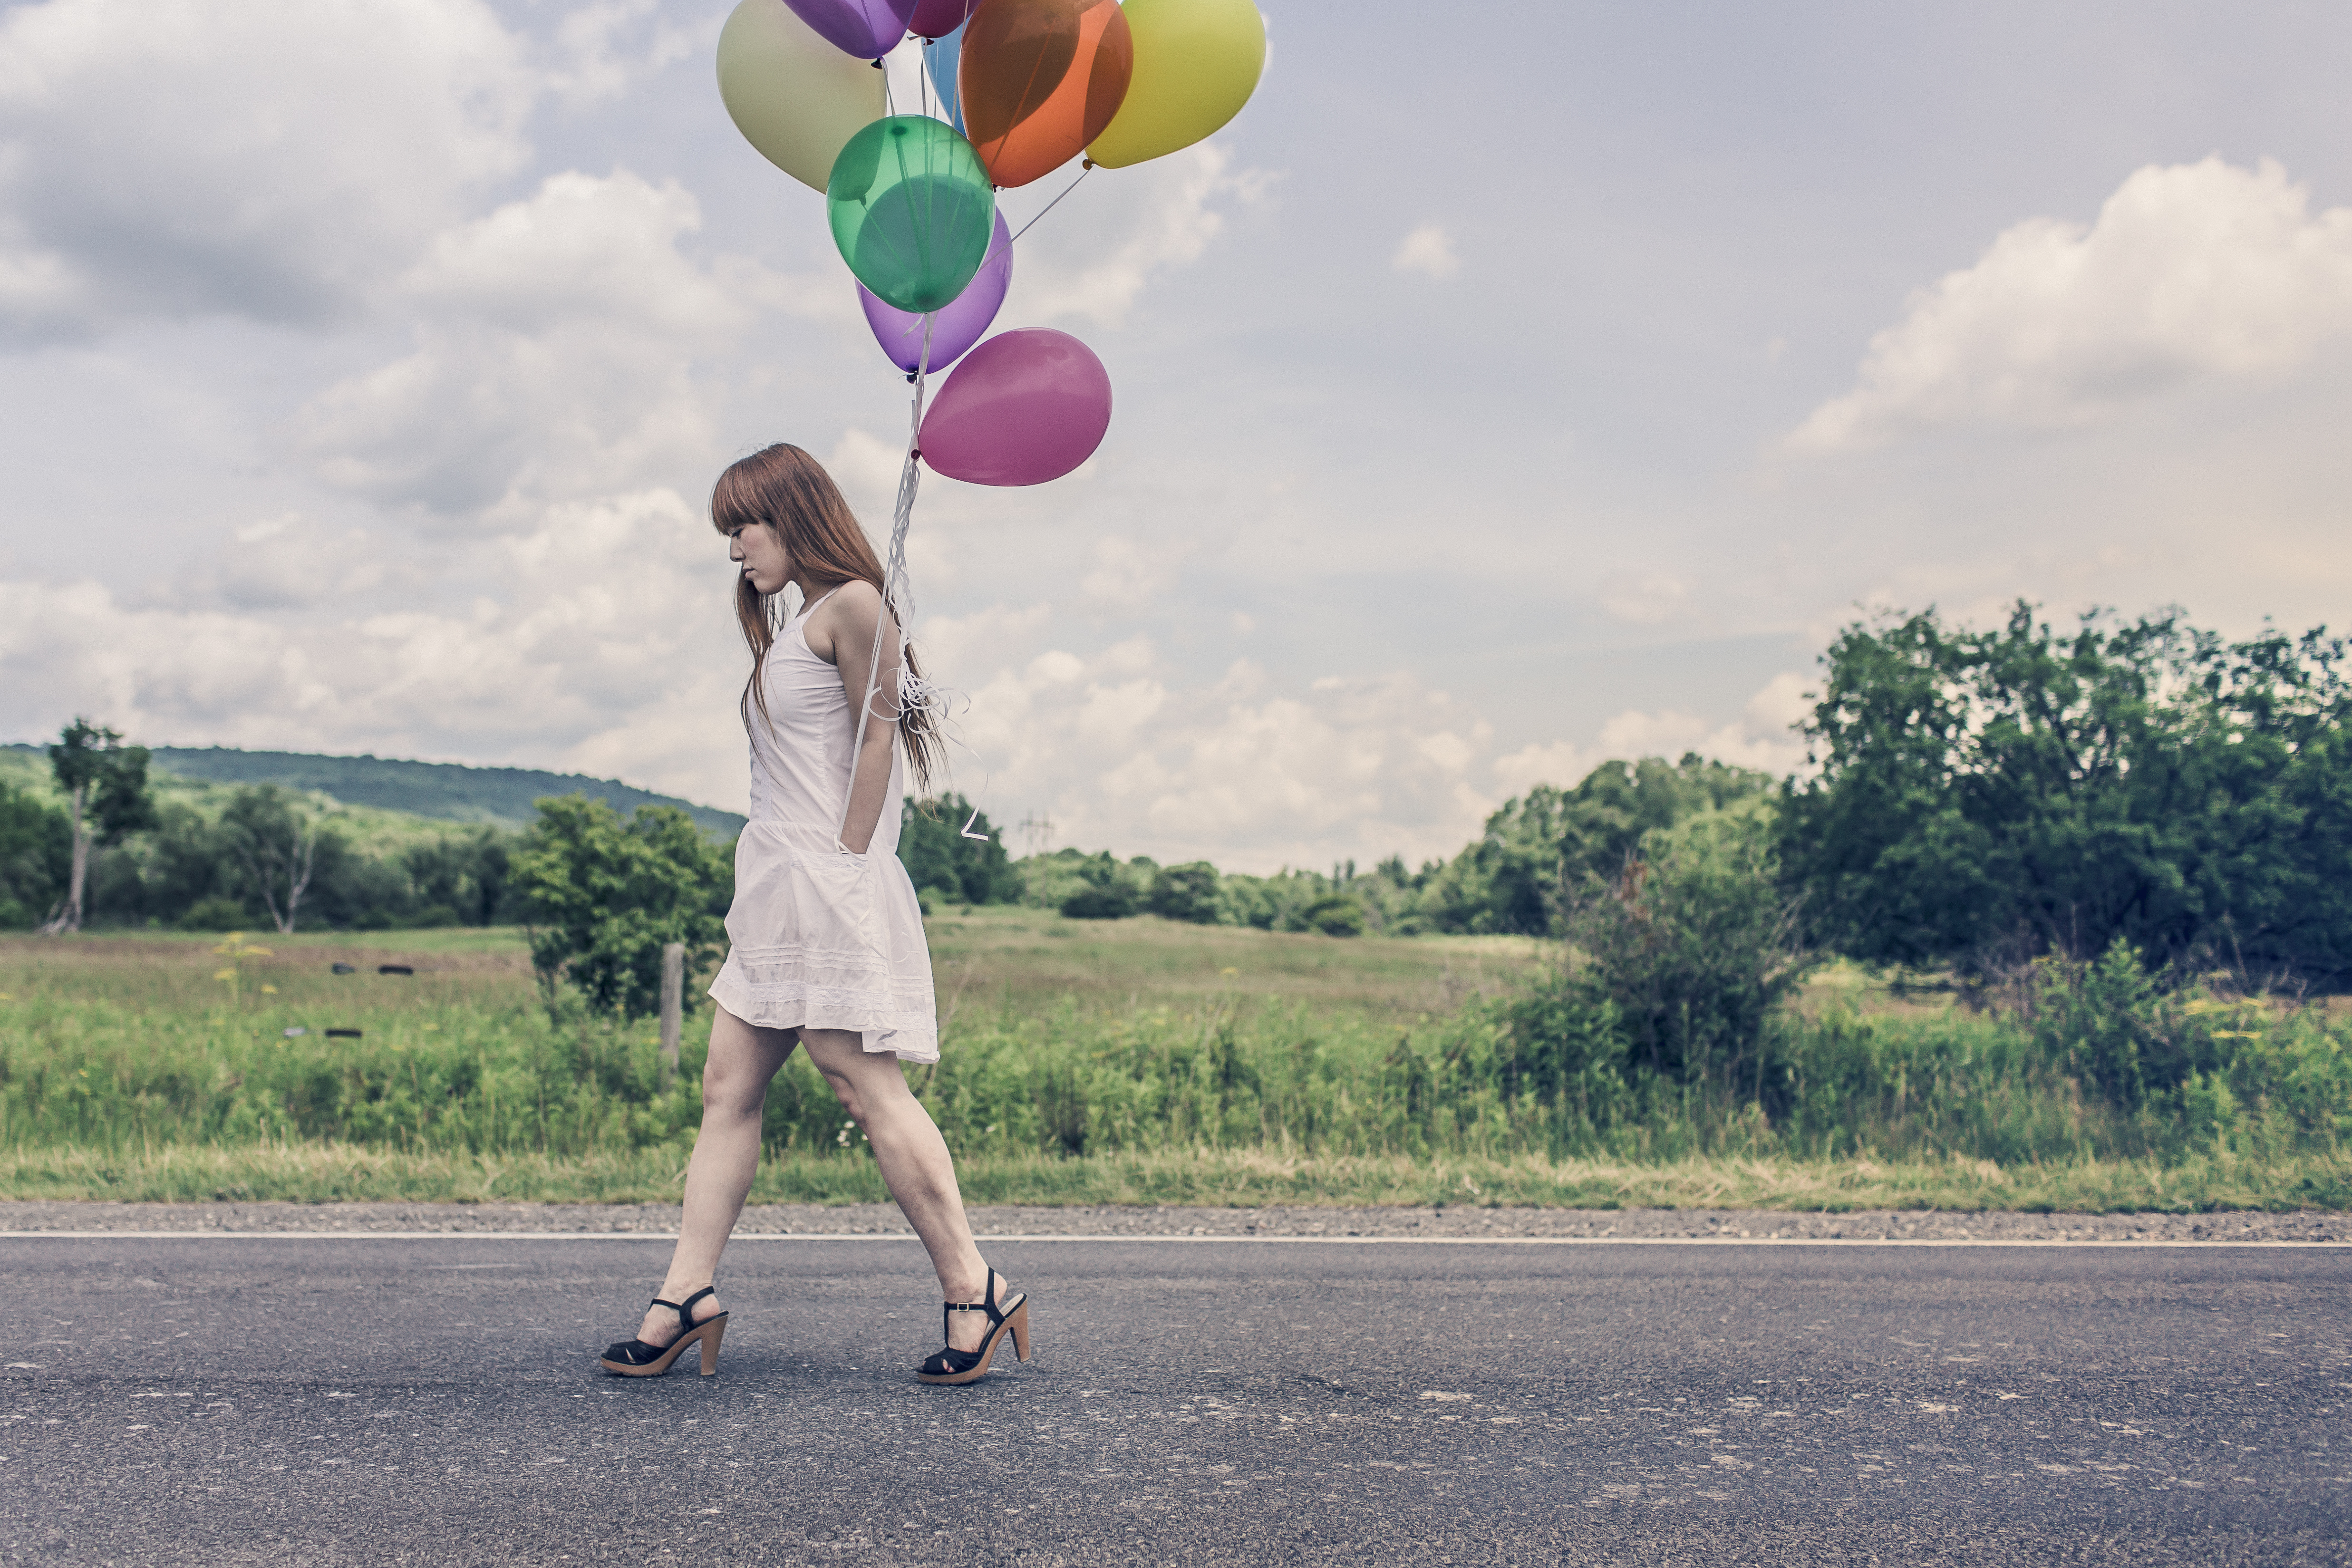
walking, girl, woman, street, steps, aircraft, celebration, colourful, color, colorful, lady, toy, celebrate, dress, balloons, party, birthday, disappointment, high heels, disappointed, atmosphere of earth